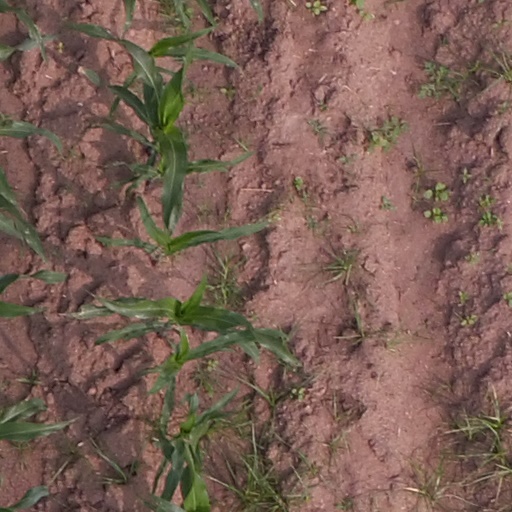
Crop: maize; corn